European Board of Ophthalmology

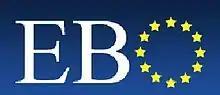
EBO

The European Board of Ophthalmology (EBO) is the European professional association for ophthalmology.